Luke Voit

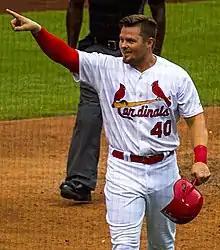
Voit during his first MLB start

He debuted against the Pittsburgh Pirates on the same night of his call-up and reached base after being hit by a pitch. Voit started the next day against the Cincinnati Reds and doubled off of Austin Brice for his first major league hit in an 8–2 win. On July 3, he hit his first major league home run. In 114 at-bats for St. Louis in 2017, Voit batted .246 with four home runs, 18 RBIs, and a .736 OPS (on-base plus slugging).